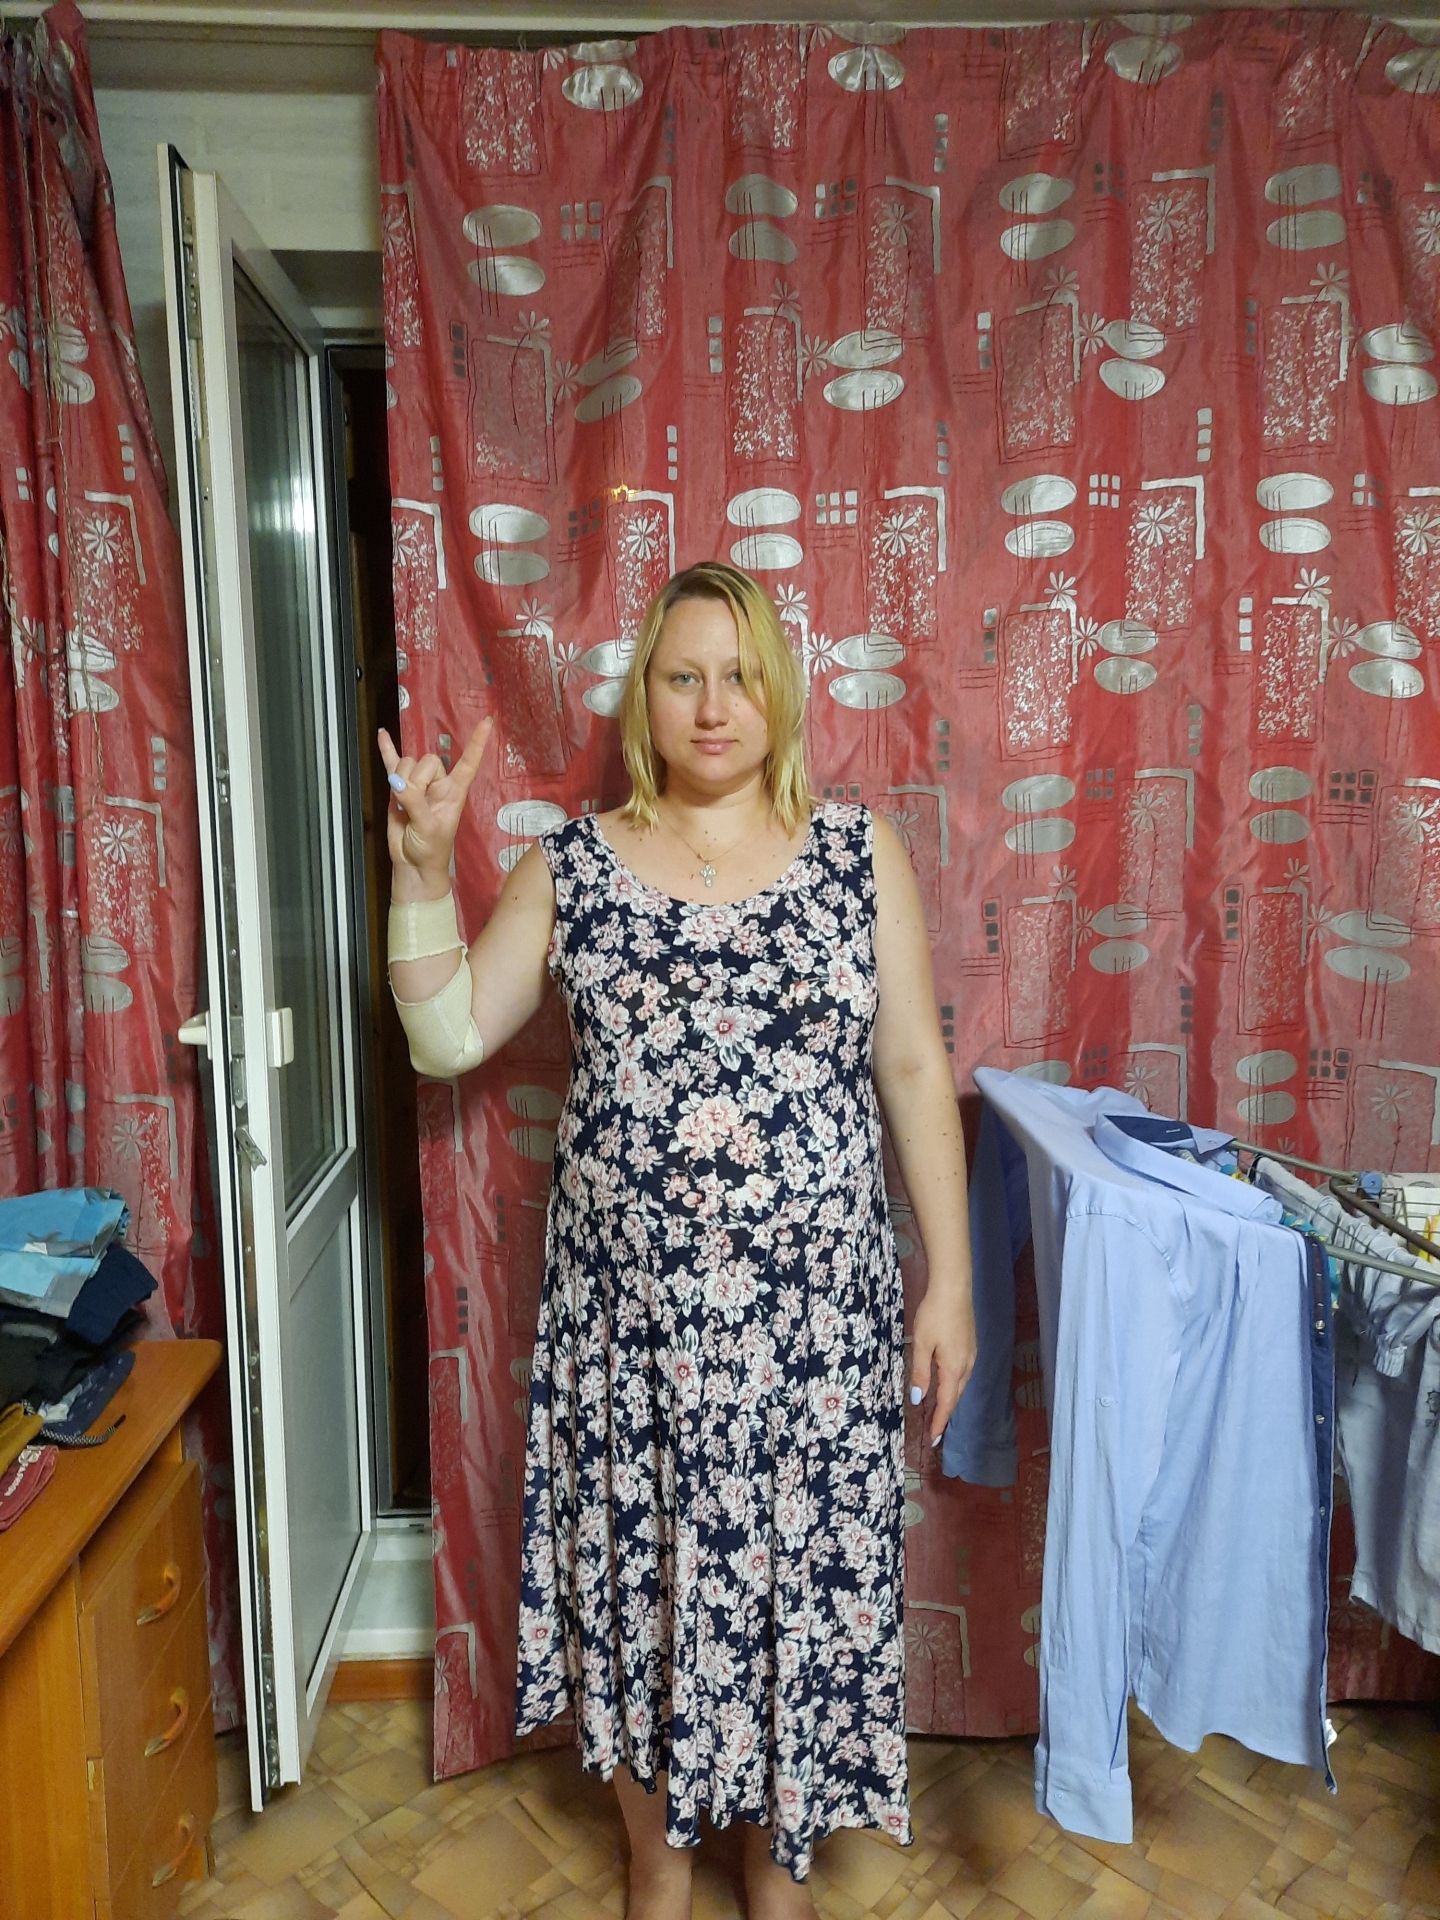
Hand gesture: rock